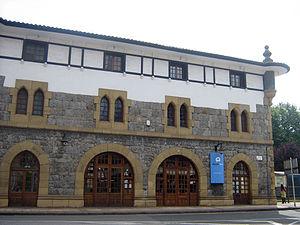
Le chemin de fer d'Urola a été une ligne de chemin de fer à voie étroite qui reliait les localités basques de Zumarraga et de Zumaia, dans la province du Guipuscoa au Pays basque, par la vallée de la rivière Urola. Il fut le premier et le dernier chemin de fer électrique espagnol qui a été construit au Pays basque jusqu'aux investissements dans le tronçon basque du train à grande vitesse, connu comme le « Y basque ».
Le musée basque du Chemin de fer, situé dans les garages et les ateliers de l'ancien chemin de fer d'Urola du Guipuscoa, dans la ville d'Azpeitia en Pays basque, est un musée établi par la compagnie ferroviaire EuskoTren, laquelle dépend du Gouvernement basque.